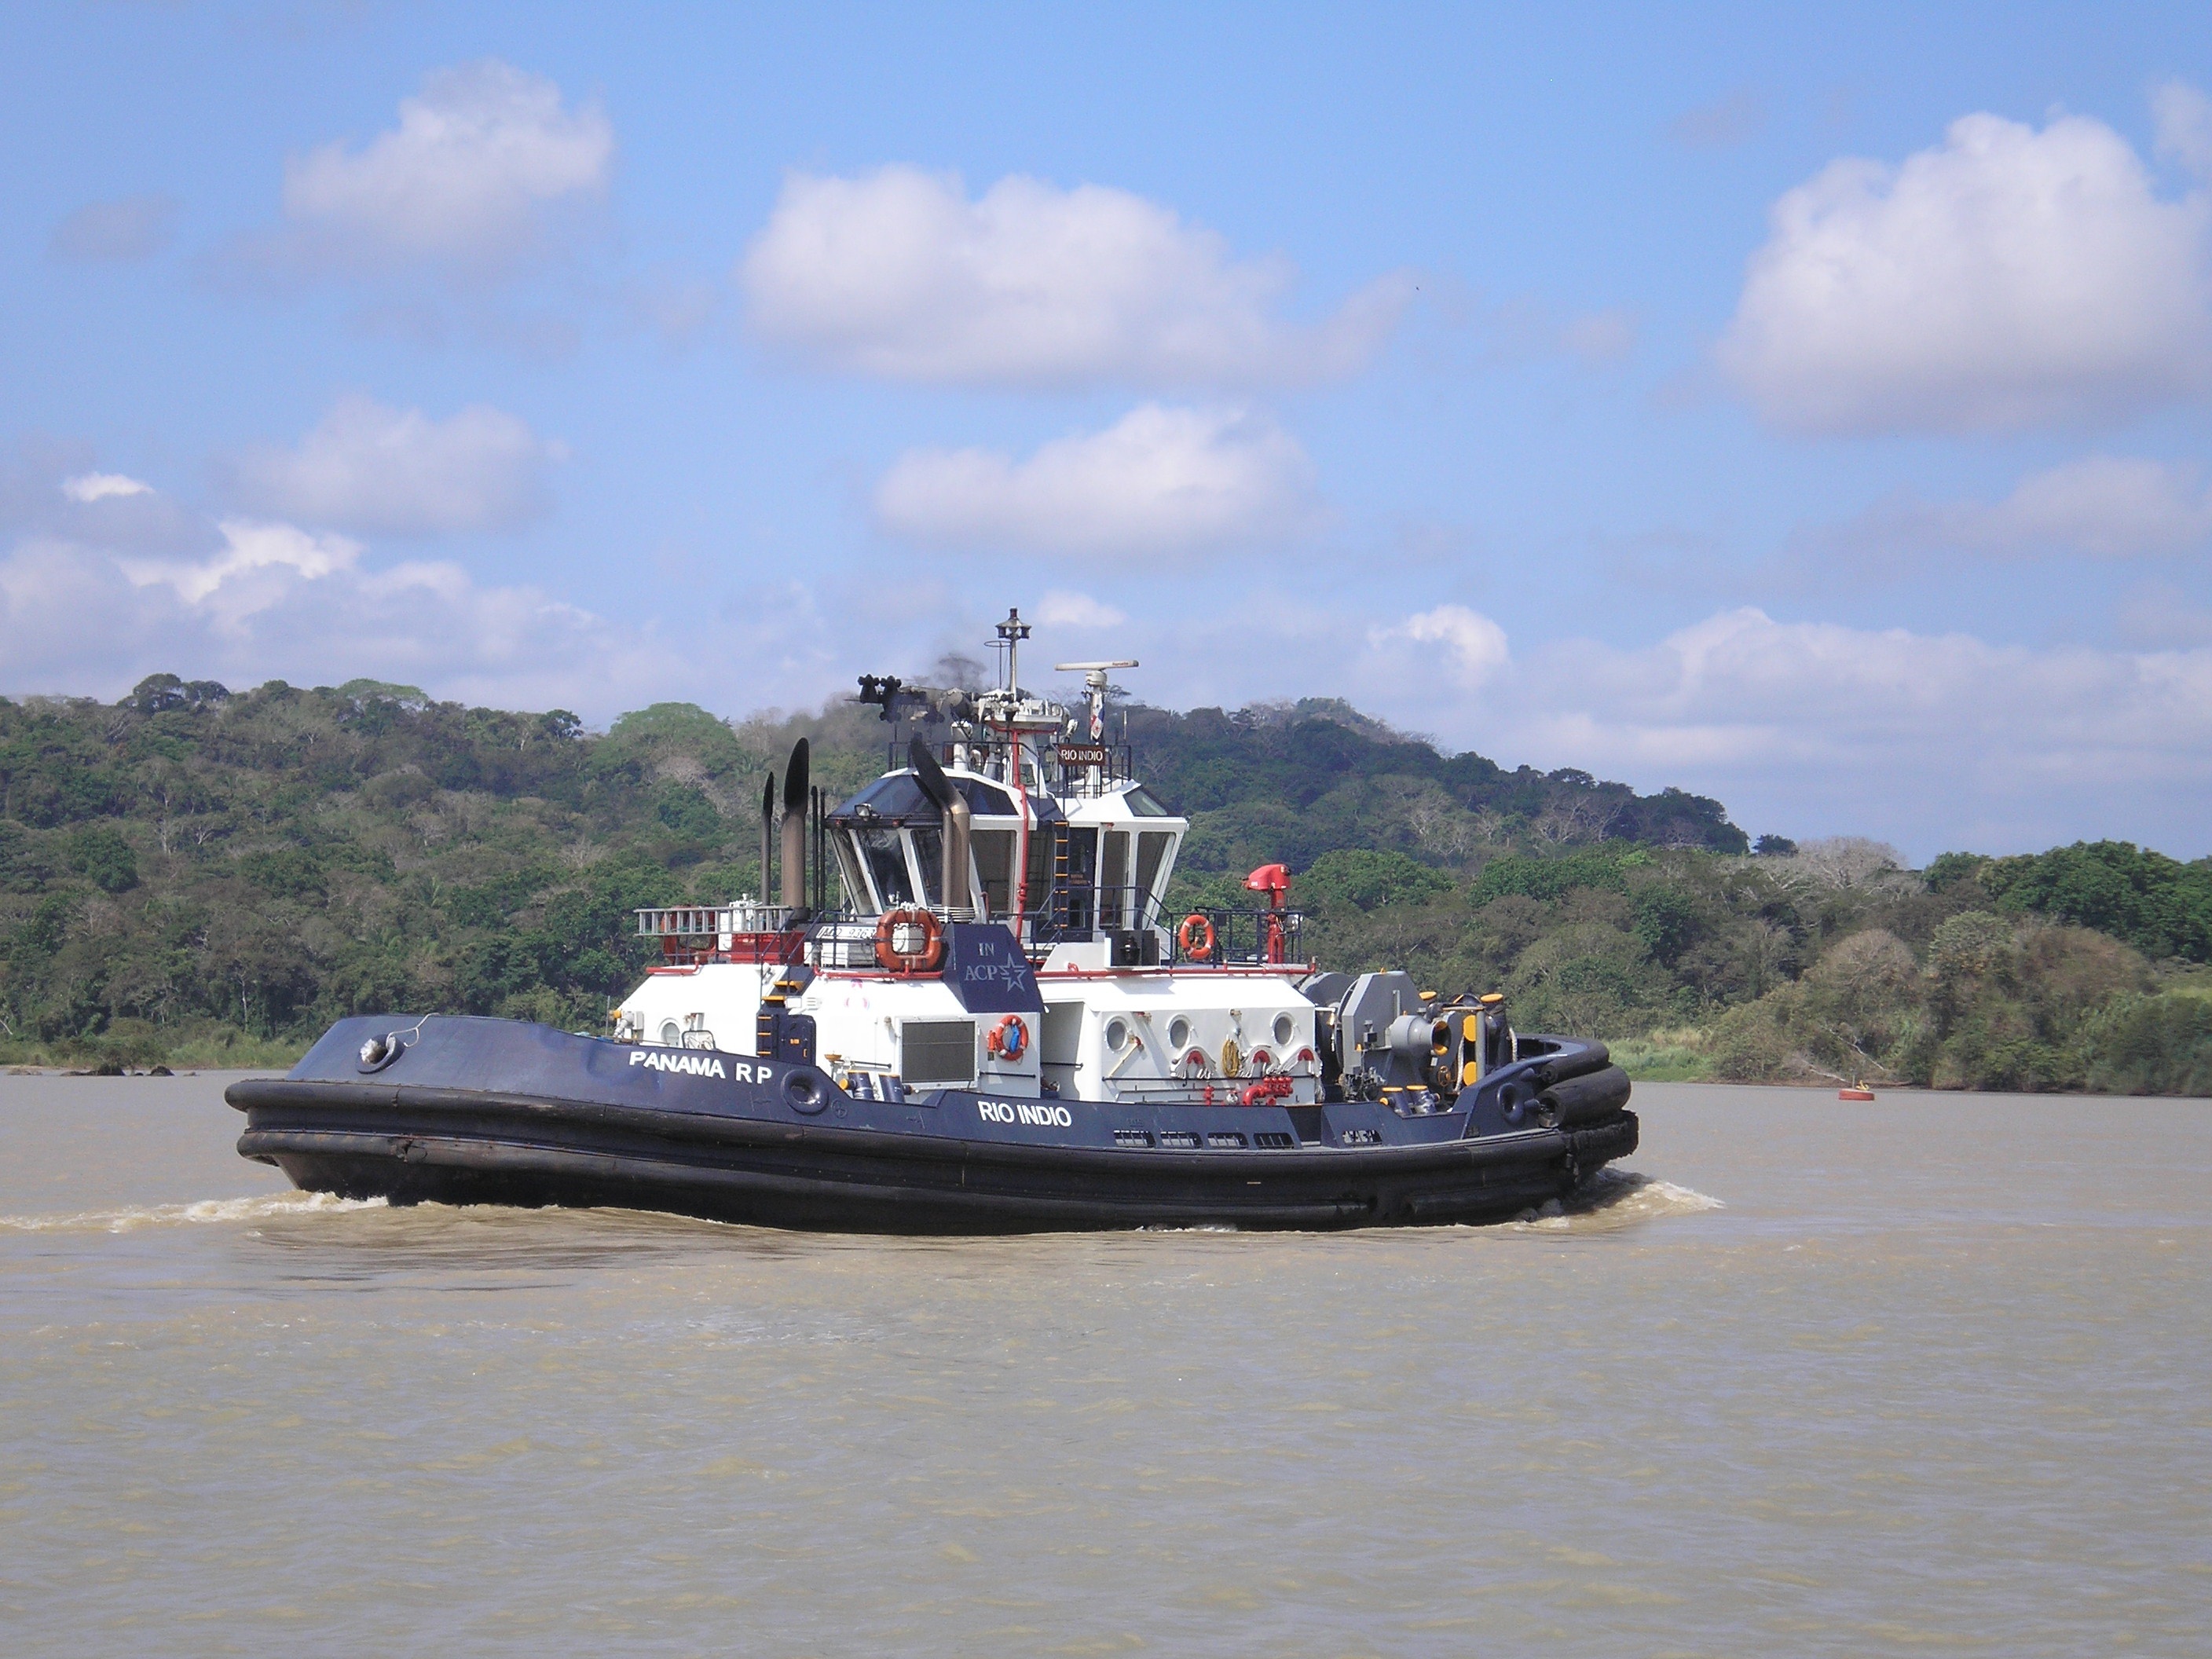
sea, coast, boat, river, canal, ship, transportation, vessel, vehicle, bay, waterway, ferry, nautical, channel, maritime, tugboat, watercraft, tug, fishing vessel, tow, panama, panama canal